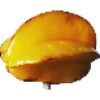
Label: Carambula 1